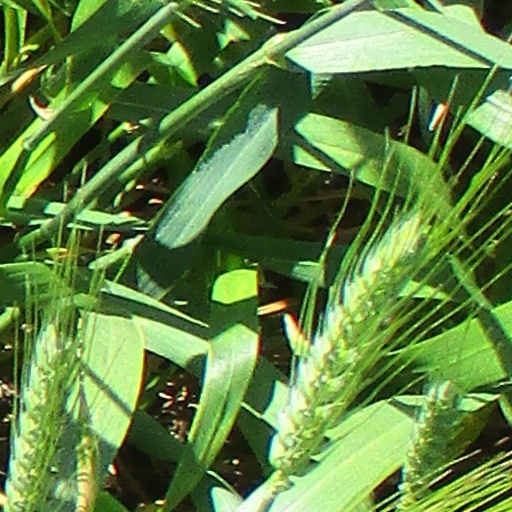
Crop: wheat